French Air and Space Force

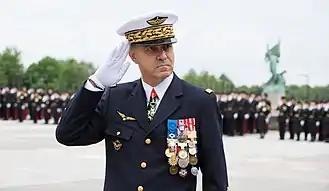
Général d'armée aérienne André Lanata, former chief of staff of the French Air Force

The French Air Force entered a phase of inventory replacement and expansion. The Air Force ordered the Airbus A400M military transport aircraft, then in development. By November 2016, 11 had already been delivered to ET00.061 at Orleans-Bricy, and integration of the new Dassault Rafale multi-role jet fighter was underway; the first 20-aircraft squadron became operational in 2006 at Saint-Dizier.